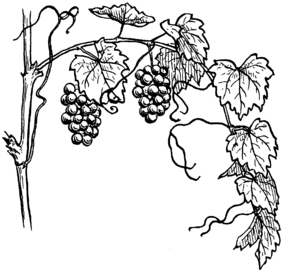
La place de la vigne dans la culture est importante. Depuis l'Antiquité où elle est un symbole dans la mythologie, et reliée au vin, elle a été le sujet dans les arts : peinture, dessin, littérature, poésie, chanson, cinéma, architecture...